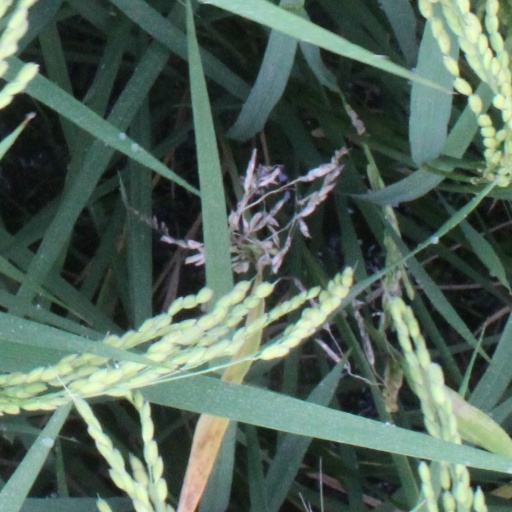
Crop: rice